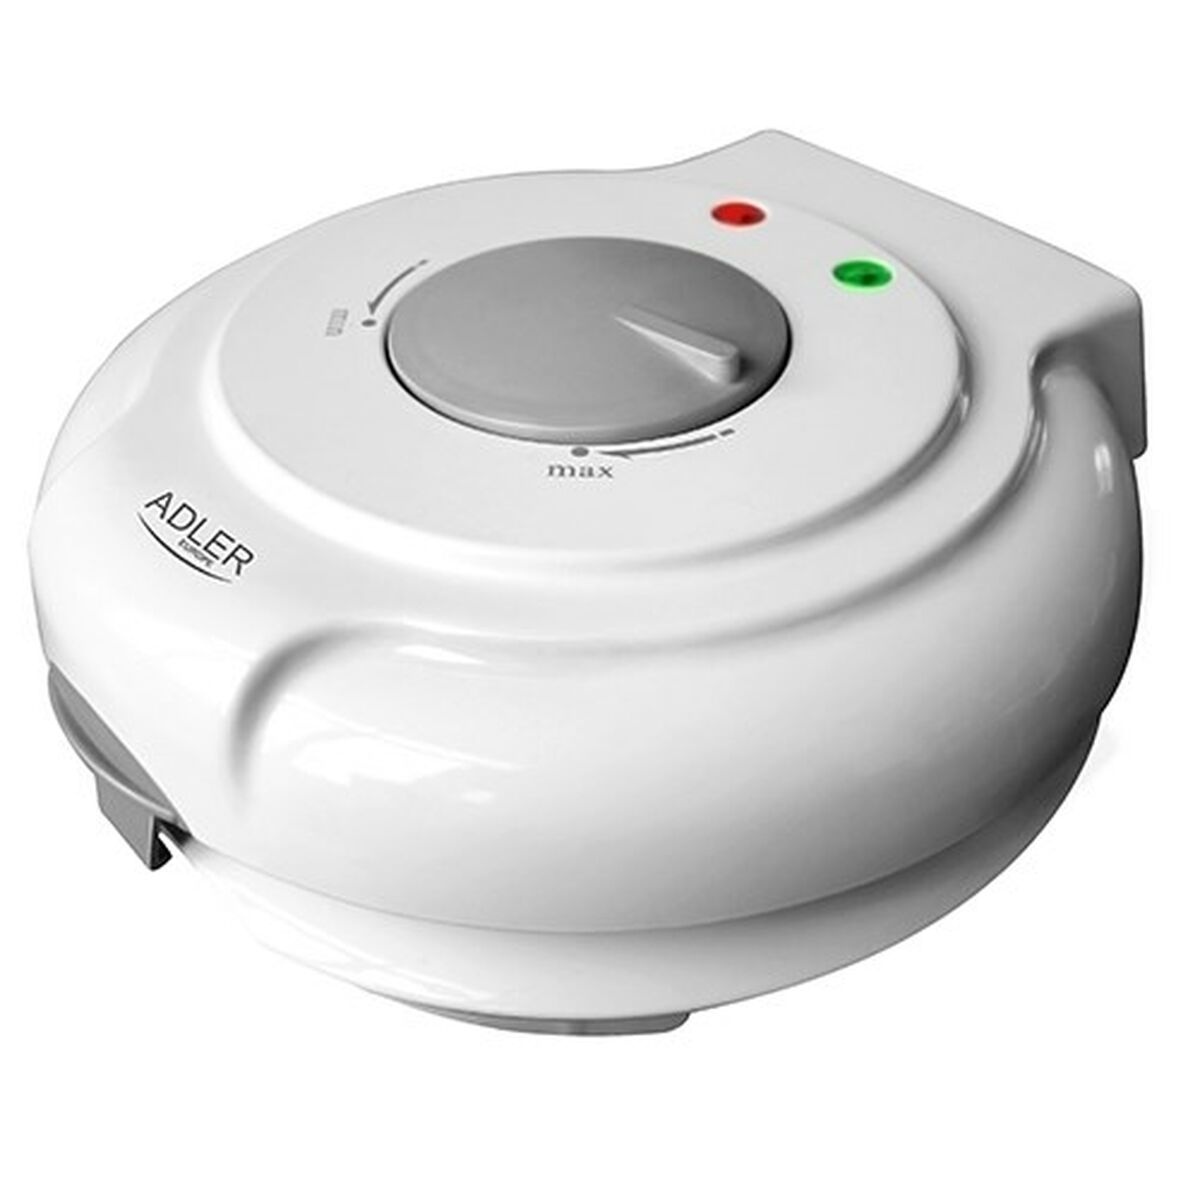
Gofrera Adler AD 3038 Blanco Gris 1500 W
Si buscas electrodomésticos para tu hogar a los mejores precios, ¡no te pierdas Gofrera Adler AD 3038 Blanco Gris 1500 W y una amplia selección de pequeño electrodoméstico de calidad! Producto con enchufe: Sí Tipo: Tostadora Tipo de enchufe: Enchufe EU Color: Blanco Gris Características: Antiadherente Potencia: 1500 W Incluye: Manual de usuario Material: Plástico Peso: 1,7 kg General Product Safety Regulations information: Adler Sp. z o.o. ul. Postępu 25a, Warszawa, Poland, 02-676 02-676 - Warszawa +48228583550 https://www.adler.com.pl/index.php/en/Main/
Brand: Adler
Category: Home & Garden > Kitchen & Dining > Kitchen Appliances > Toasters & Grills > Muffin & Cupcake Makers